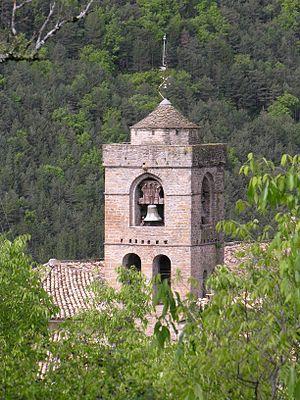
Boltaña est une municipalité, capitale de la comarque de Sobrarbe, dans la province de Huesca, dans la communauté autonome d'Aragon en Espagne.